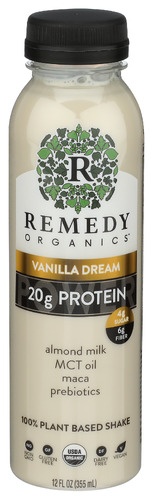
Beverage Vanilla Dream - 12 FO (Case of 6)
Brand: Remedy Organics
Beverage Vanilla Dream Brand: Remedy Organics Individual item price: $4 Item: 336801 , 859539007024
Category: Food, Beverages & Tobacco > Beverages > Non-Dairy Milk > Nut Drinks